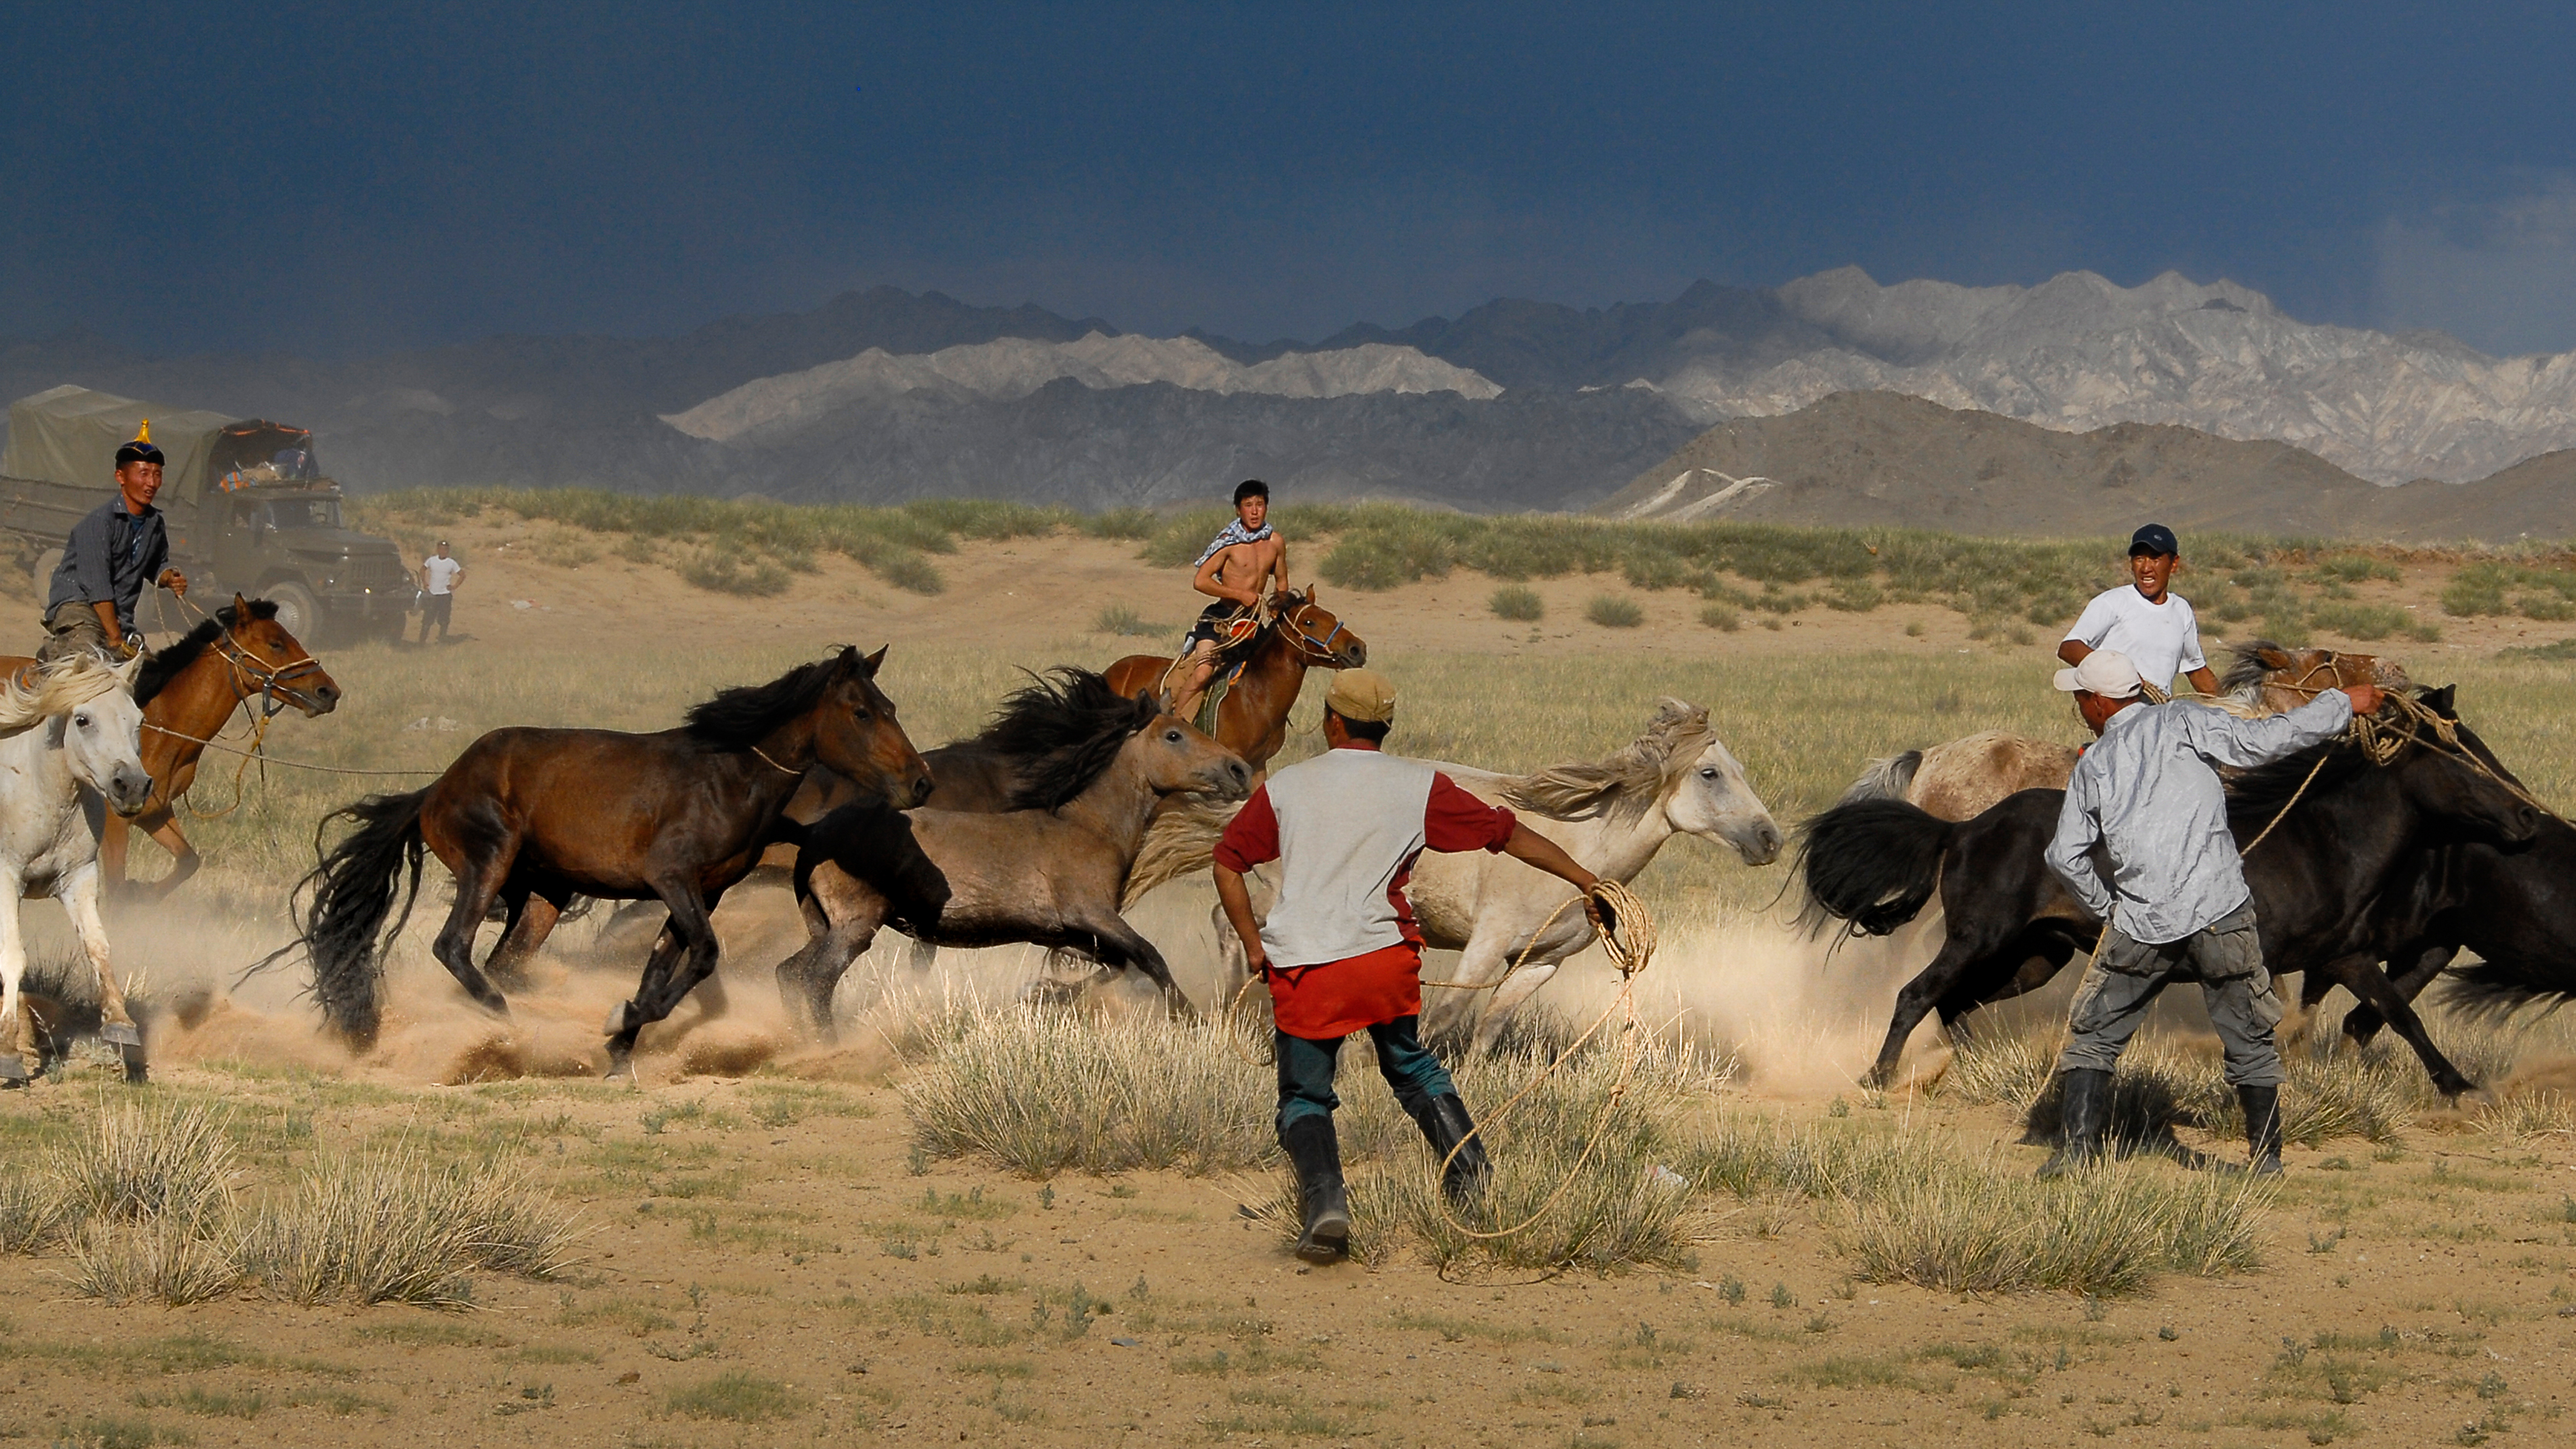
landscape, outdoor, herd, ranch, horse, riding, mongolia, mongolei, naadam, khovd, serienaadam, chowdaimag, wildhorses, steppe, lasso, pack animal, trail riding, horse like mammal, mustang horse, animal sports